Ewe music

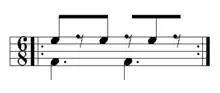
Three-over-two cross-rhythm.

The following bell pattern is used in the Ewe rhythm kadodo. The 24-pulse pattern "crosses" the barline, contradicting the meter with three sets of five strokes, across eight main beats (two measures of four main beats each). The three single strokes are muted. The kadodo bell pattern is an embellishment of three "slow" cross-beats spanning two measures, or three-over-eight (3:8). Within the context of a single four-beat cycle (single measure), the cross-rhythmic ratio is 1.5:4.